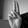
ASL letter: U